Grefsen station

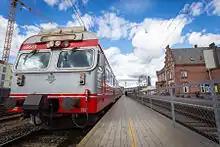
A train from Jaren has just pulled into Grefsen station. NSB Gjøvikbanen operates on the line with type 69 trains.

Grefsen station is a railway station at Storo in Oslo, Norway on the Gjøvik Line. From the station there is also a short railway, the Alnabru–Grefsen Line, to Alna on the Hoved Line. The station is located 6.82 km from Oslo Central Station and is located between Tøyen and Nydalen at 109.2 metes above sea level. It was opened on 20 December 1900, two years before the railway to Gjøvik was finished.